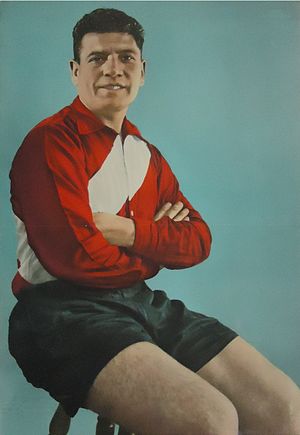
Ramón Muttis
Ramón Alfredo Muttis var en argentinsk fodboldspiller.